Boynton Beach, Florida

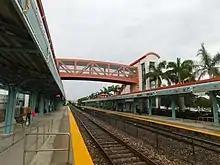
Tri-Rail Station in Boynton Beach

Boynton Beach is served by a Tri-Rail station of the same name linking Boynton Beach to West Palm Beach to the north and Miami to the south. It is also serviced by local buses provided by PalmTran.